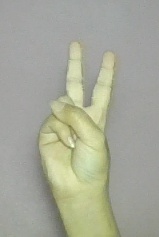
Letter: taa